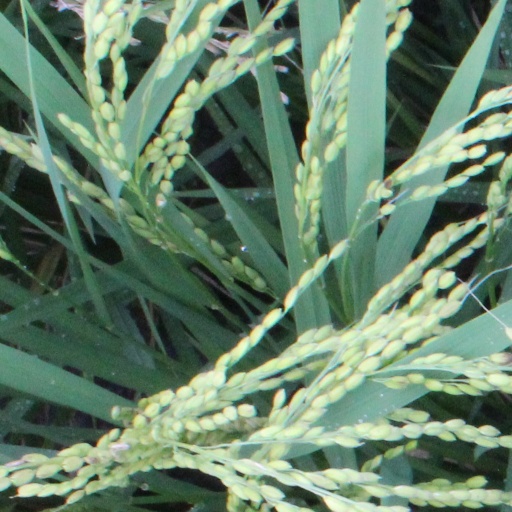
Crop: rice